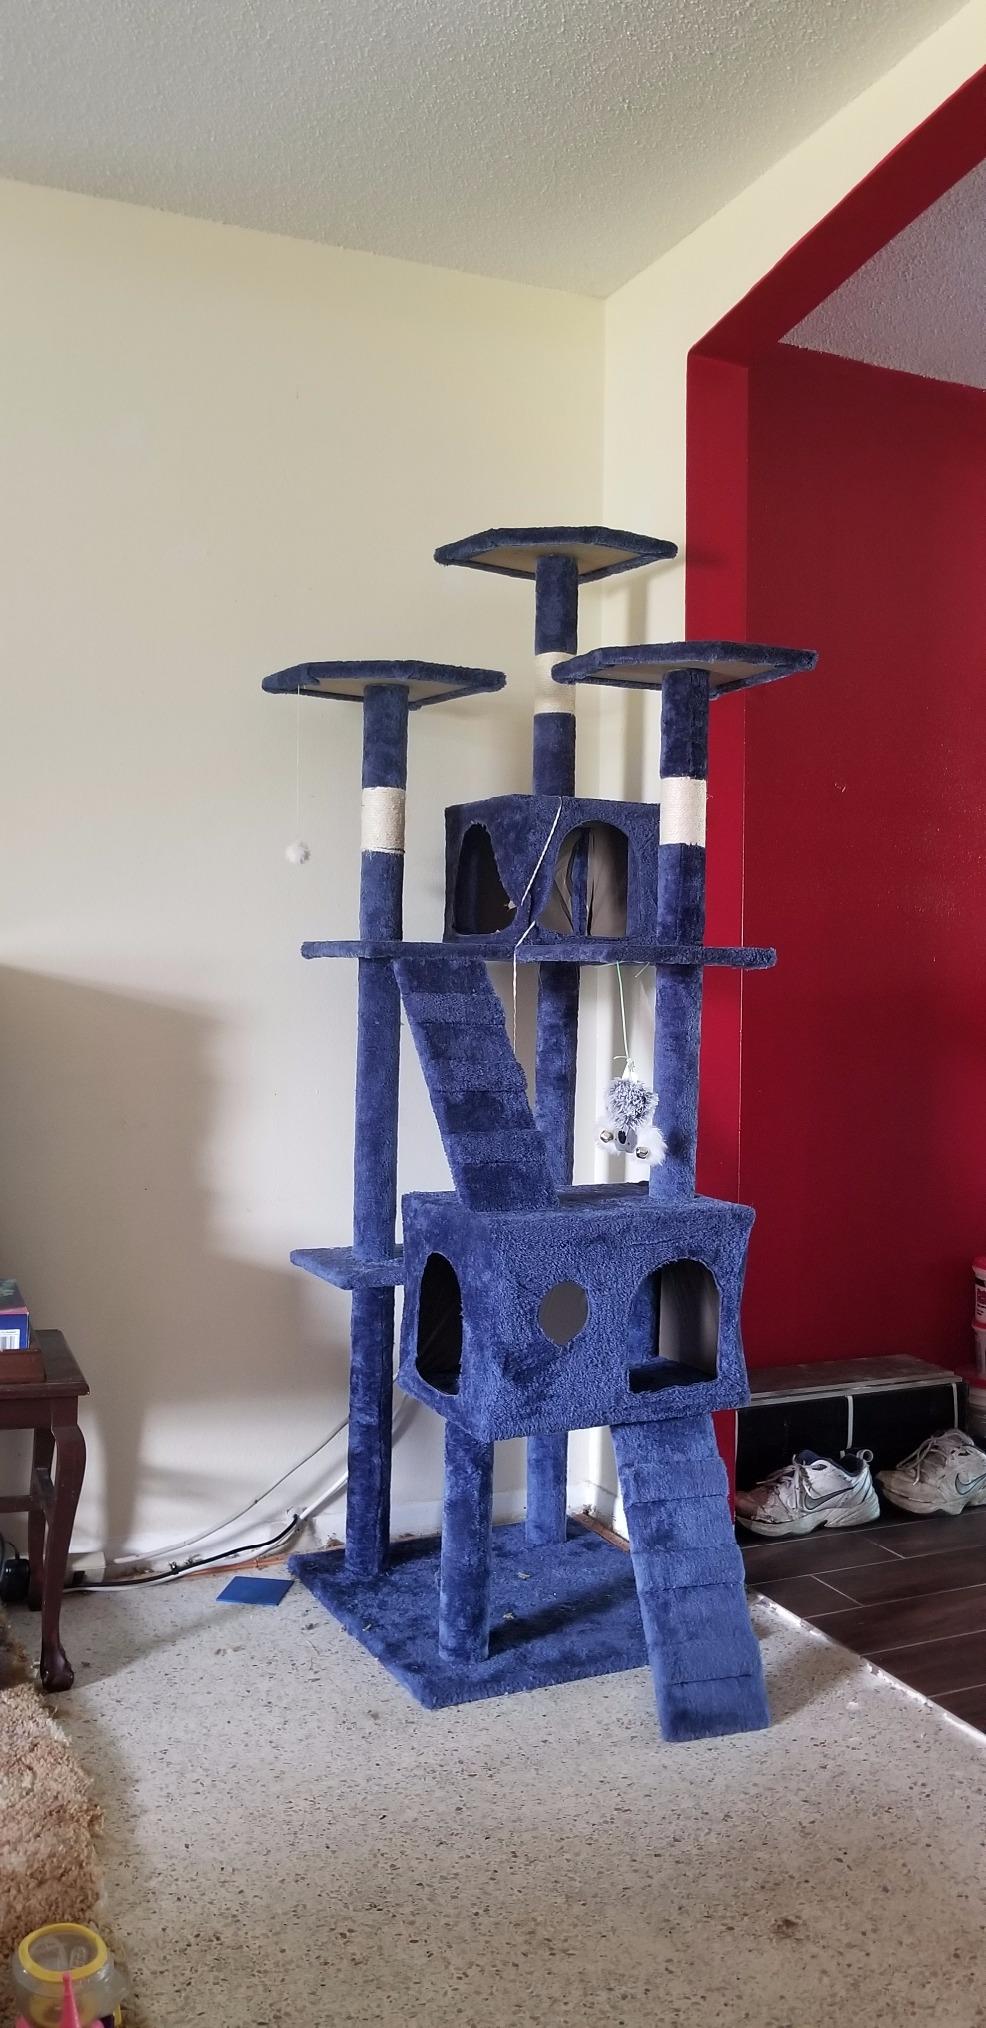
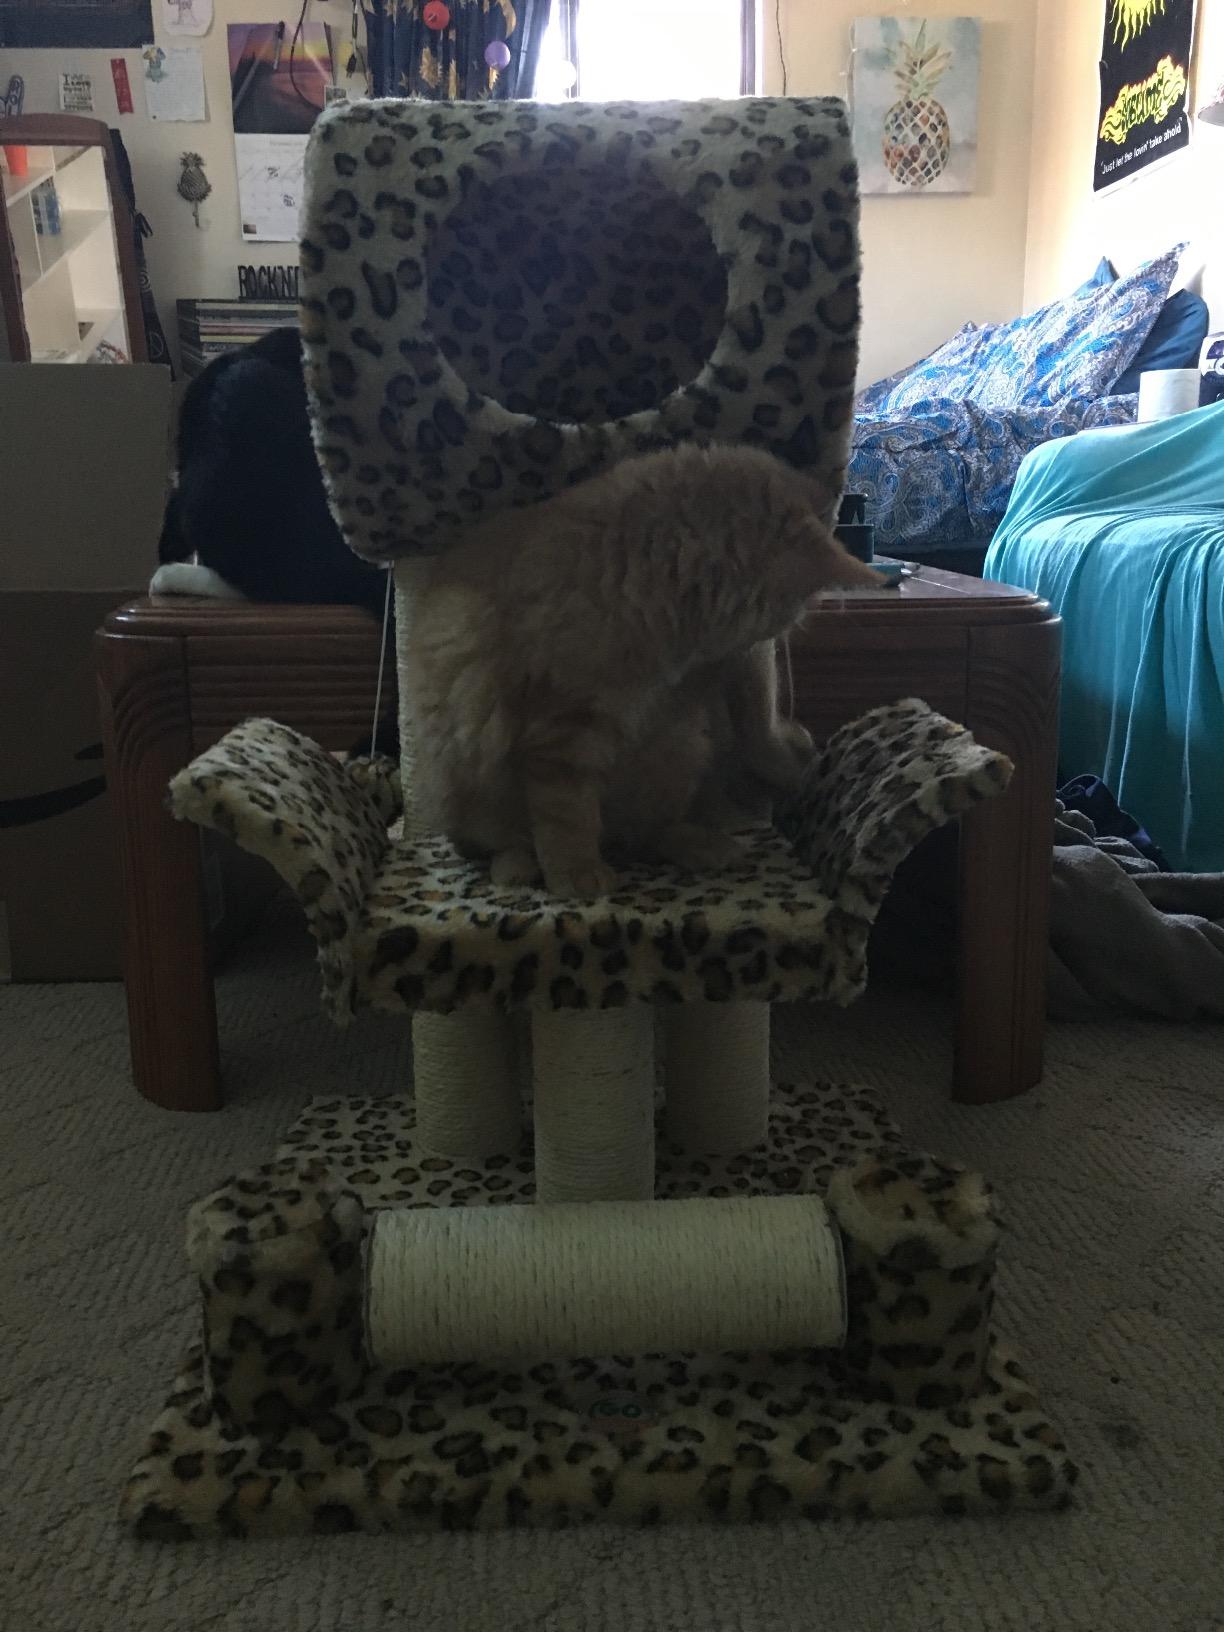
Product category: items_cat tree
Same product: no